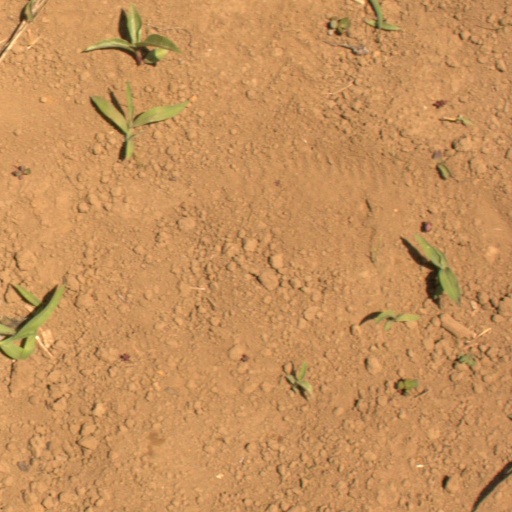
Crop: Jerusalem artichoke